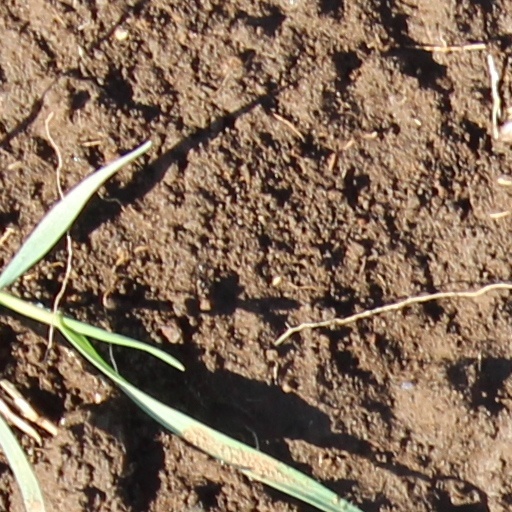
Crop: wheat